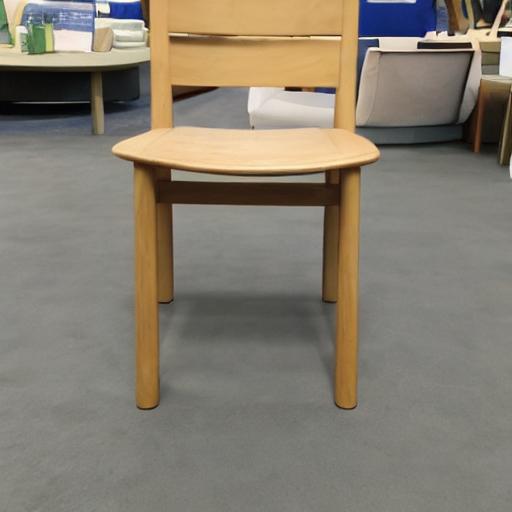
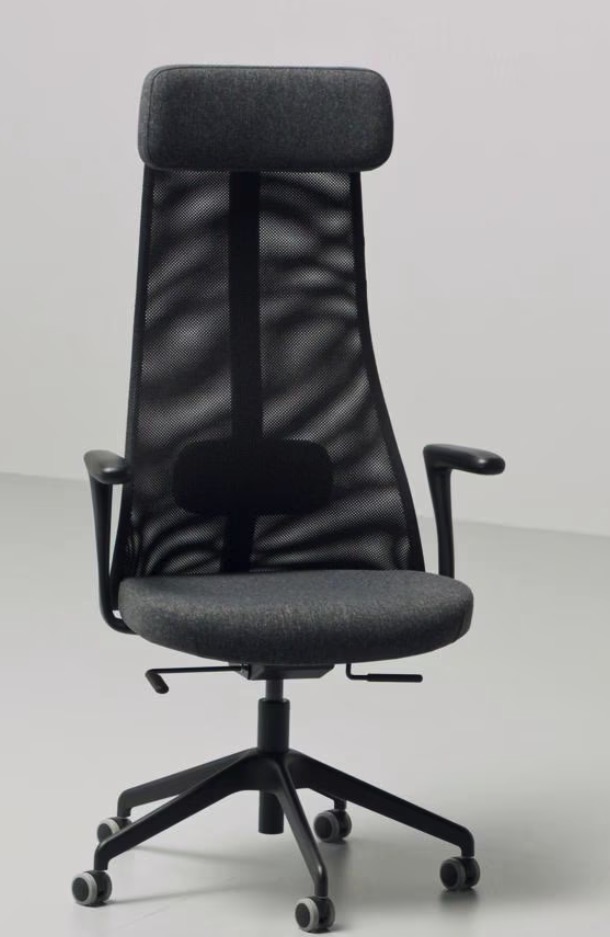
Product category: items_chair
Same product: no